The Venetian Macao

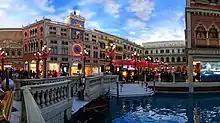
A section of the San Luca canal

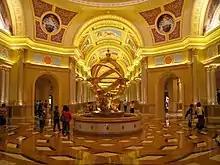
Venetian lobby

The attached hotel contains a club called Paiza Club which is reserved for premium guests. The gaming area of the Paiza Club is divided into individual private gaming rooms each named for notable Asian cities and regions such as Yunnan, Guangzhou, Hong Kong, Singapore and Kuala Lumpur.